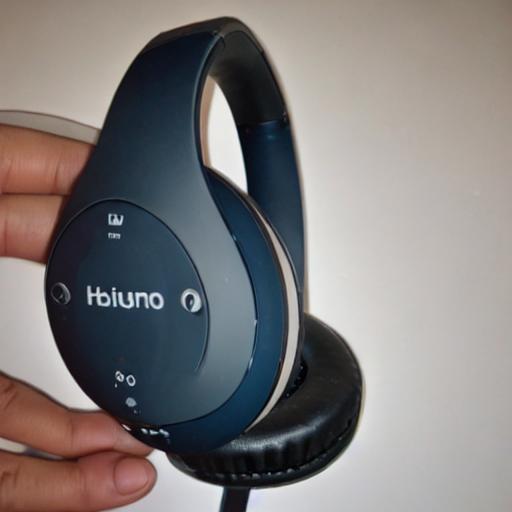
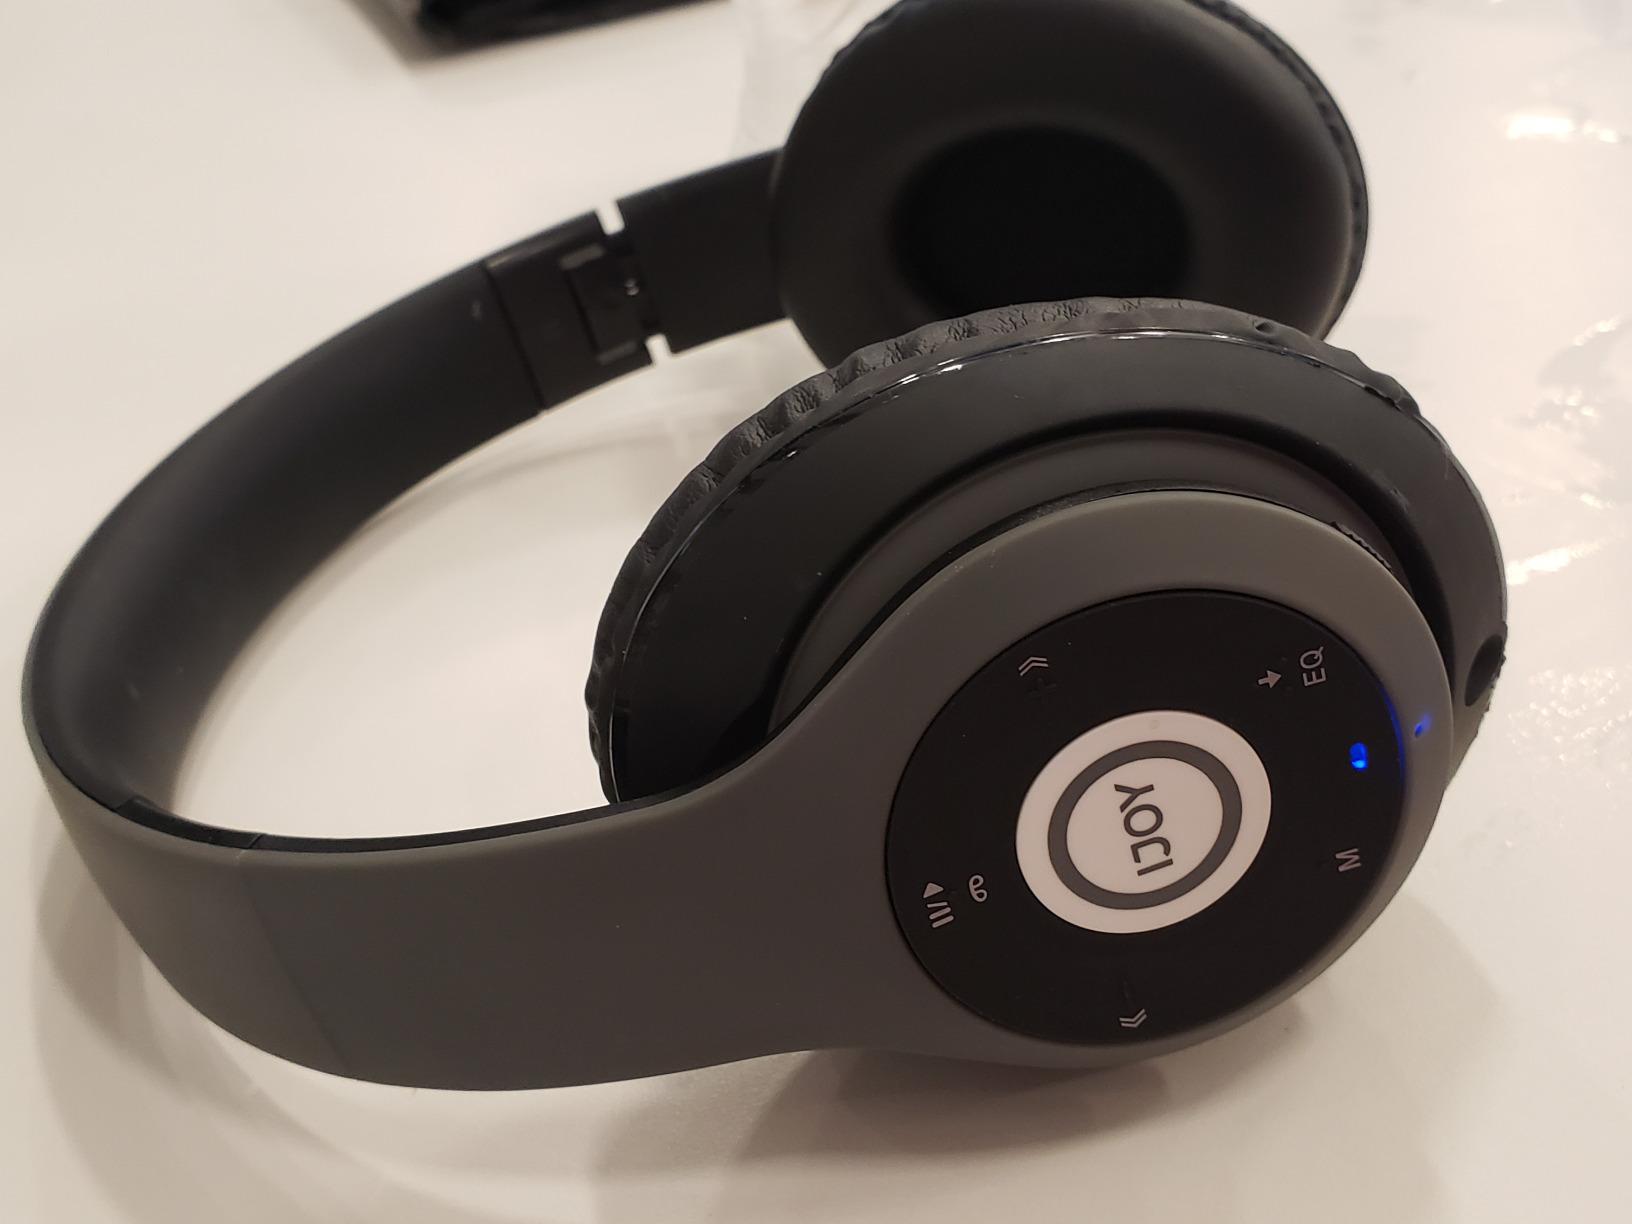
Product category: headphones
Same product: no